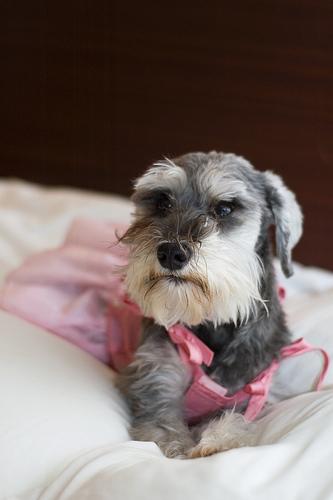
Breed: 2342-n000102-miniature_schnauzer